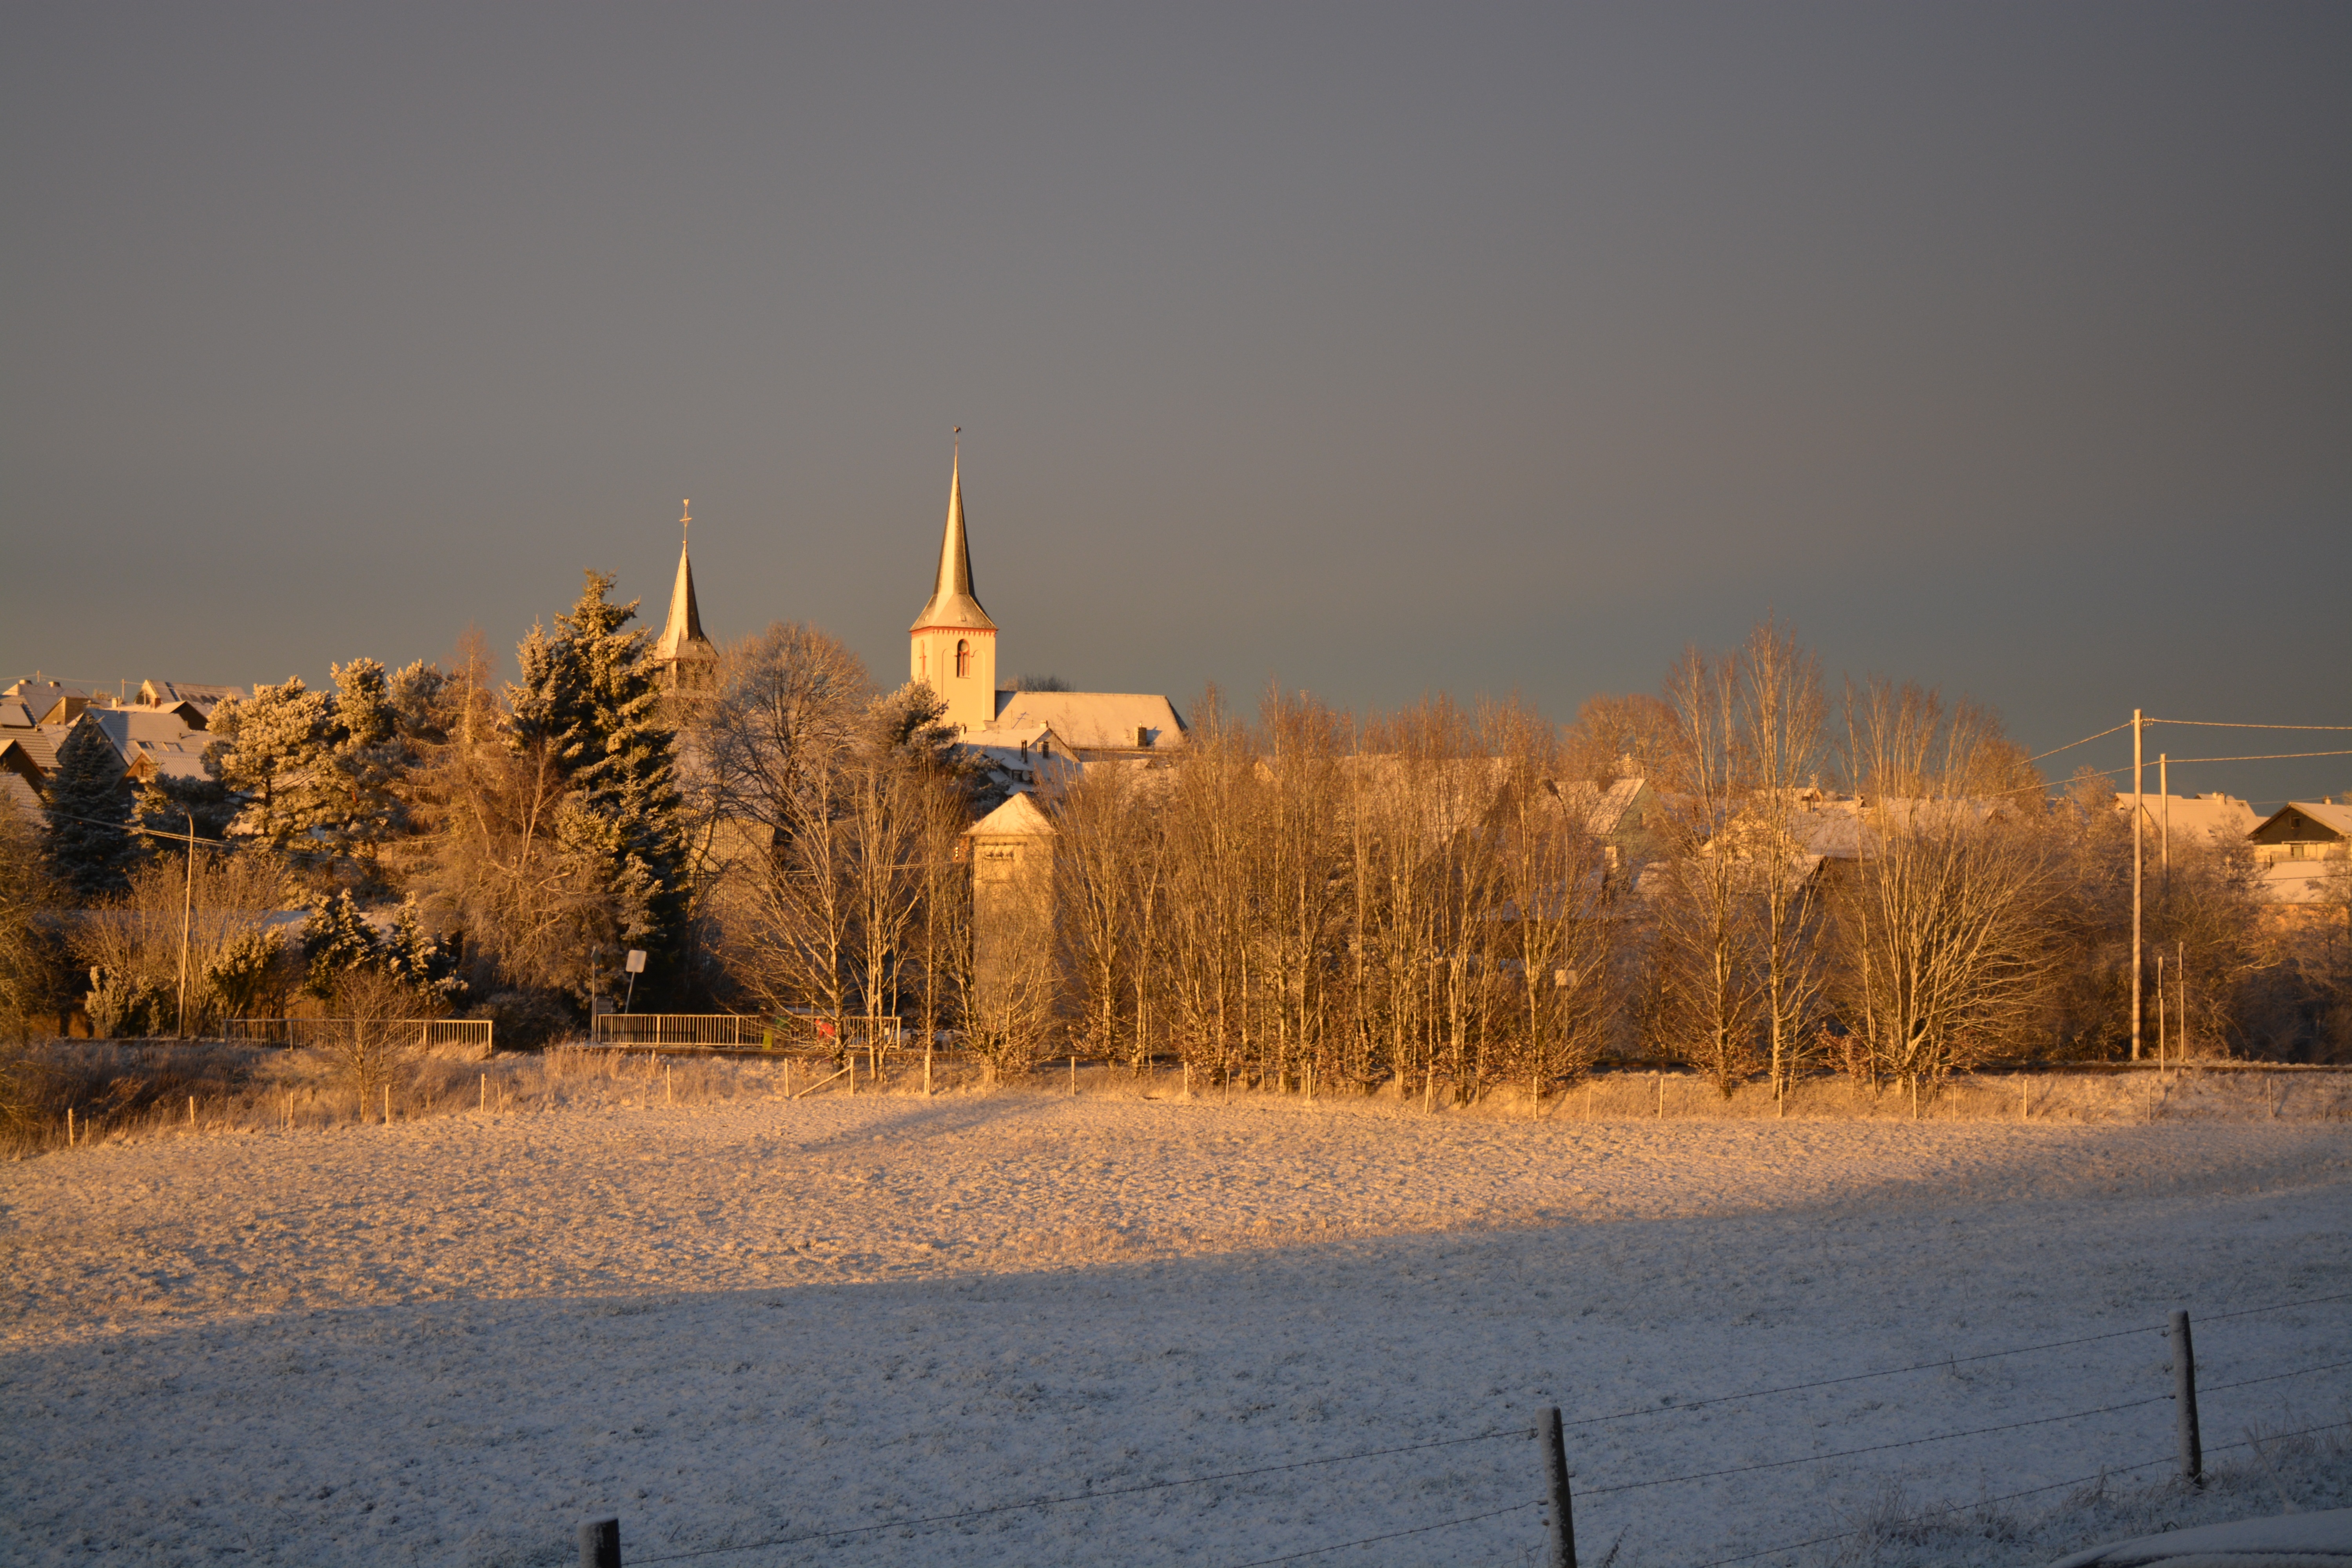
landscape, tree, nature, mountain, snow, cold, winter, light, sun, sunrise, sunset, white, night, meadow, sunlight, morning, hill, dawn, village, dusk, evening, pasture, weather, shadow, romantic, snowy, blue, church, rest, lighting, season, steeple, bright, mood, away, winter dream, wintry, winter magic, winter sun, winter forest, sachsen, sunbeam, snow landscape, winter cold, snowed in, incidence of light, hunsr ck, snow magic, atmospheric phenomenon, argenthal, rlp